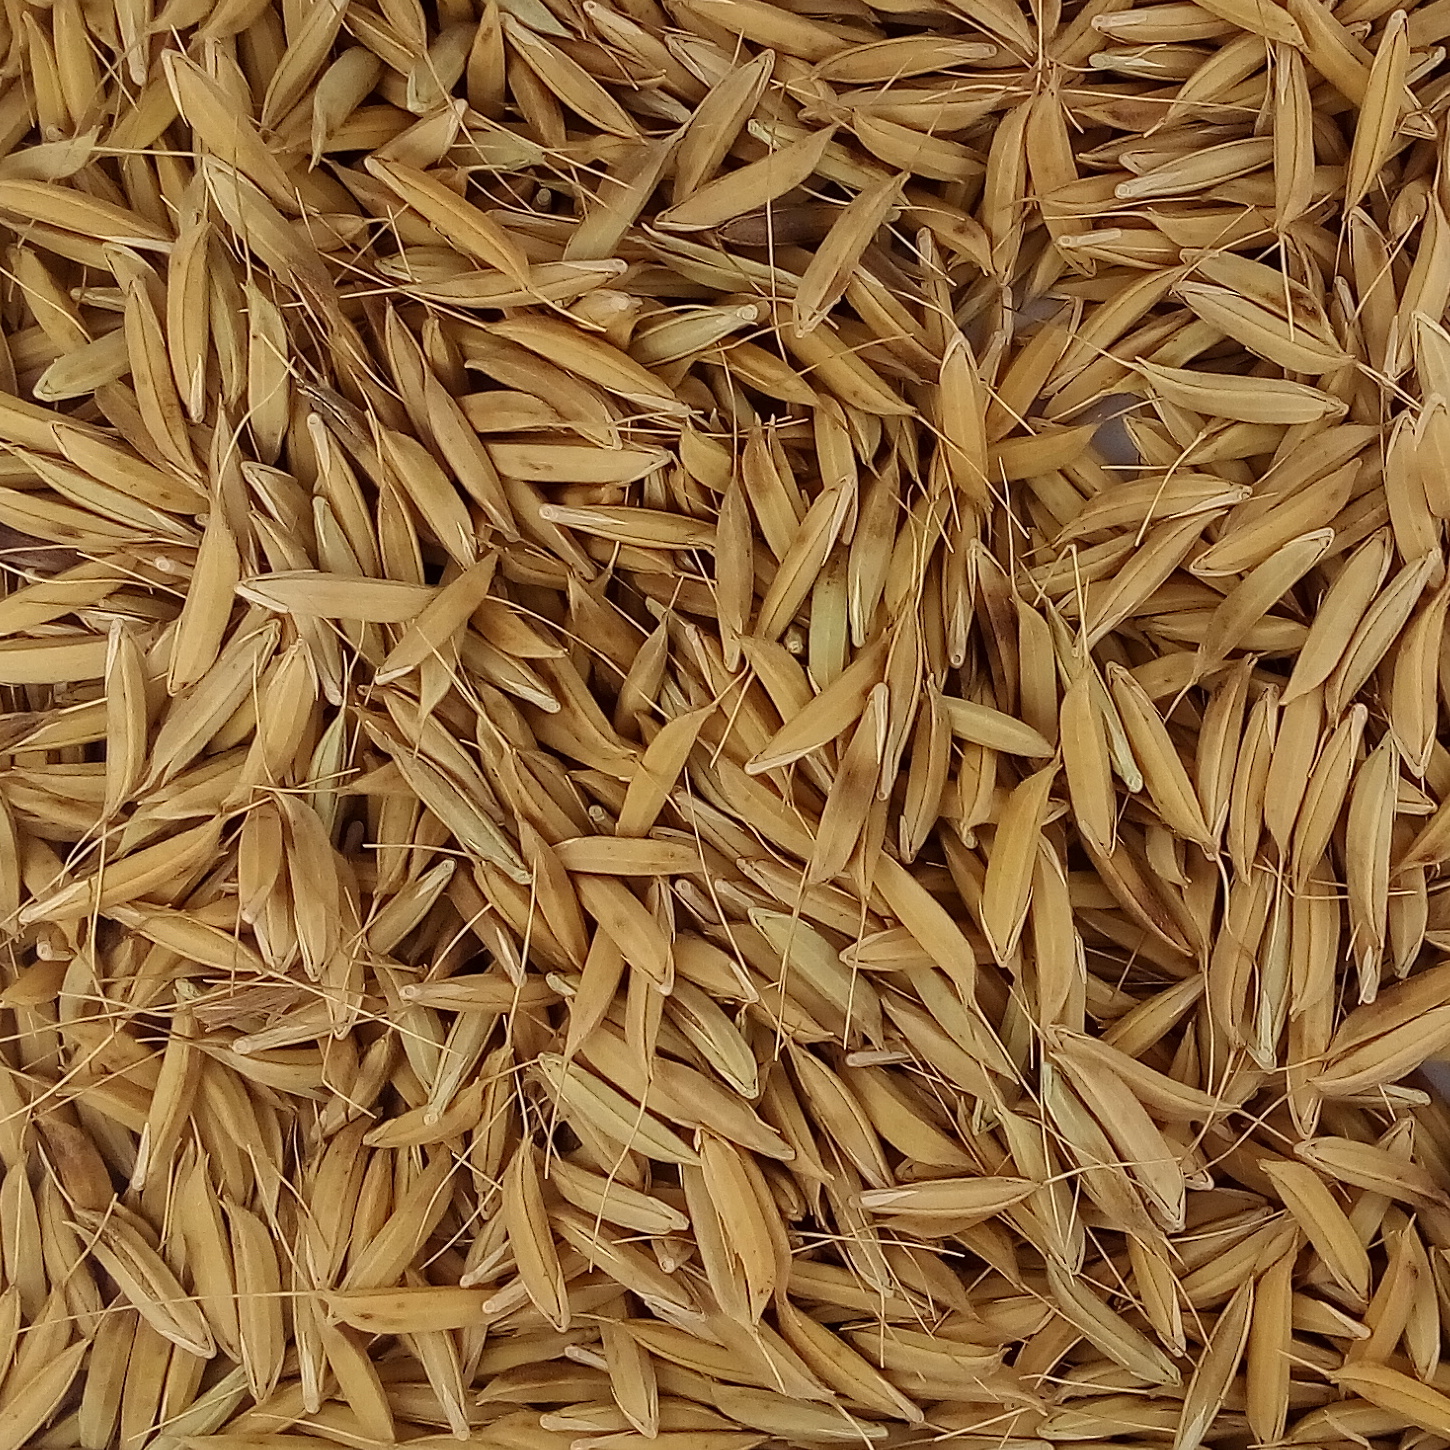
Rice seed variety: CSR_30